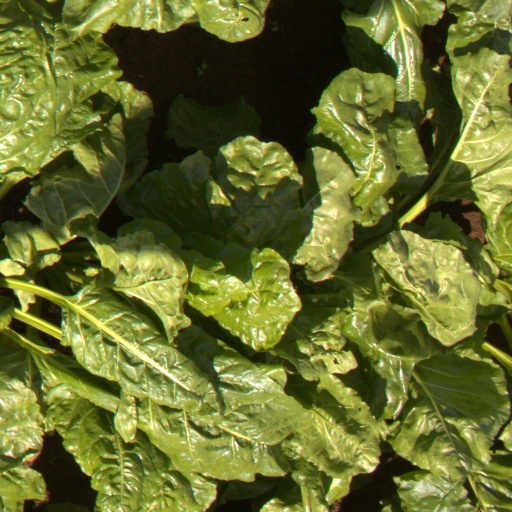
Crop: sugar beet